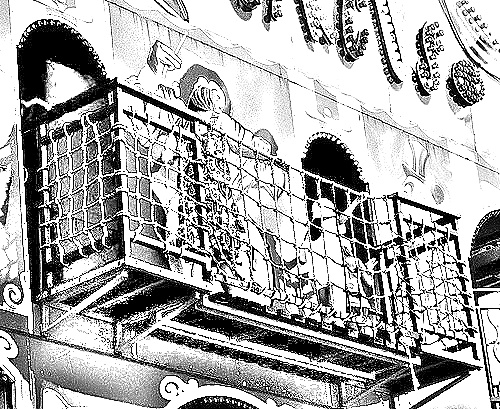
Portrait style: Sketch Portrait